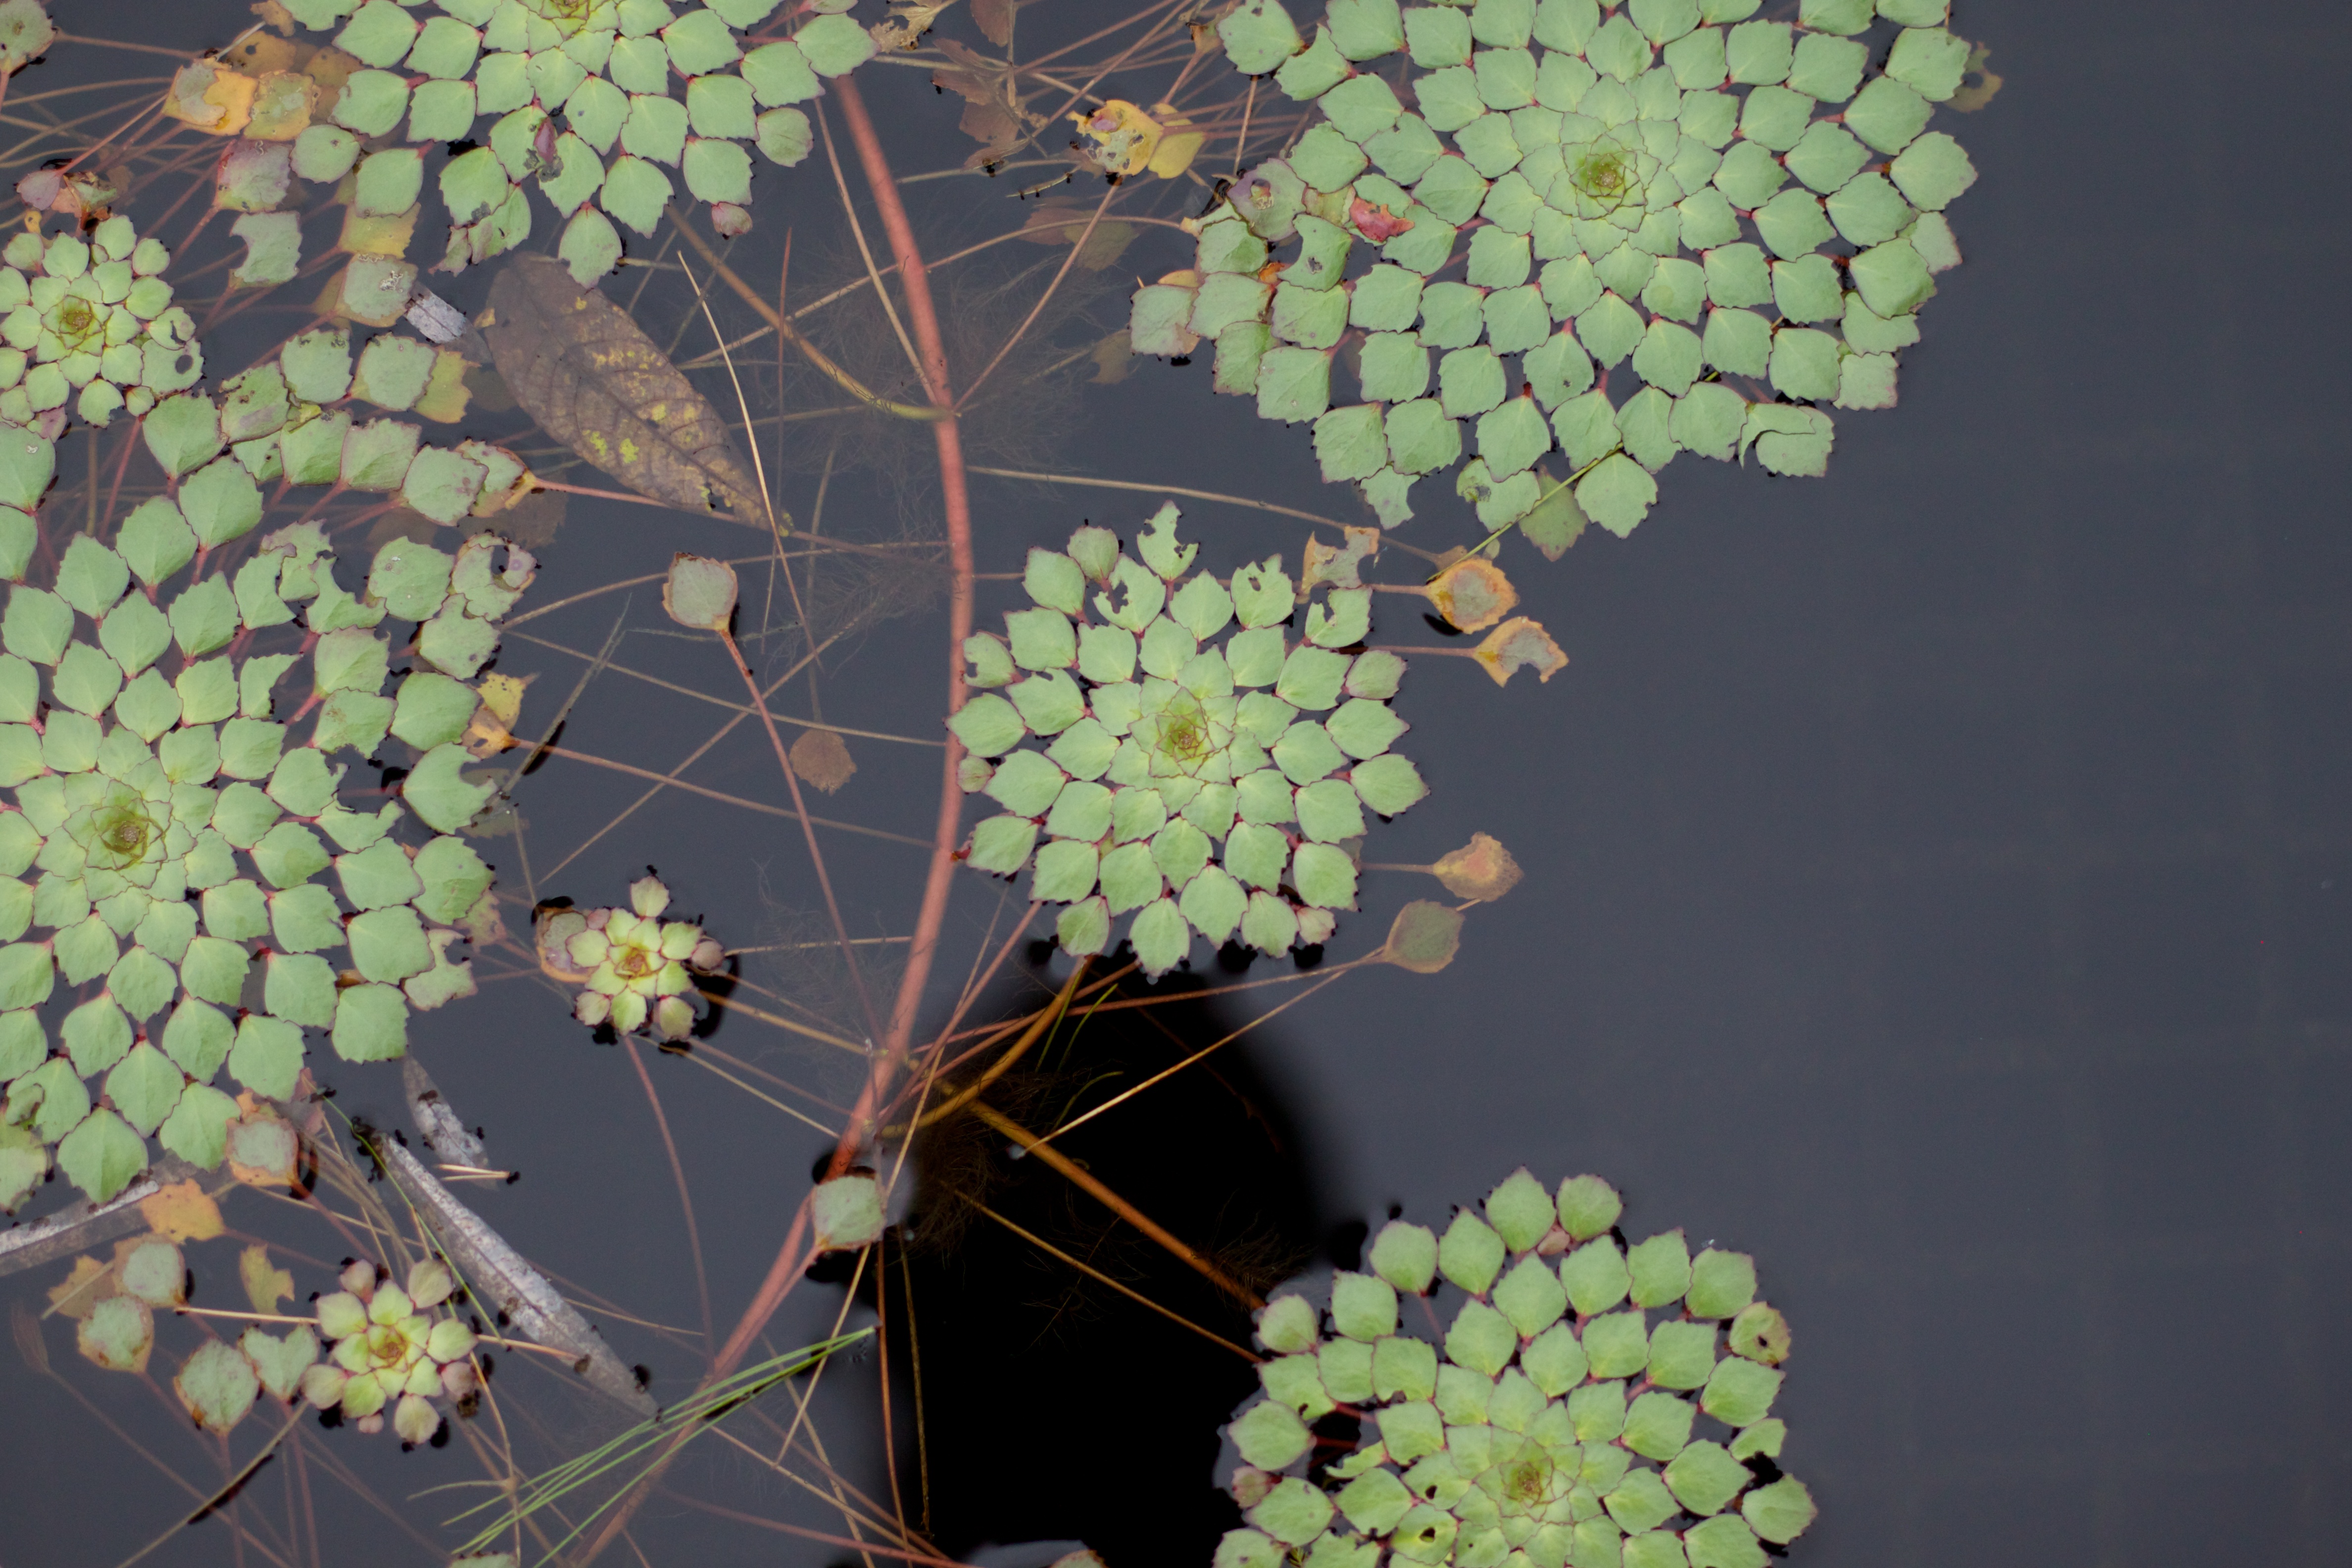
tree, branch, plant, leaf, flower, green, produce, botany, flora, odyssey, longwoodgardens, flowering plant, floral design, land plant, flower arranging